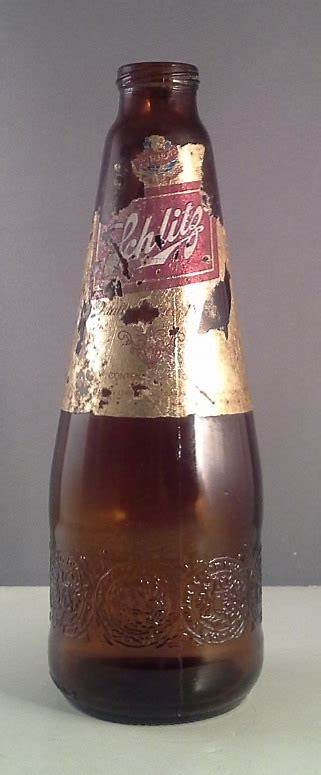
Waste category: glass